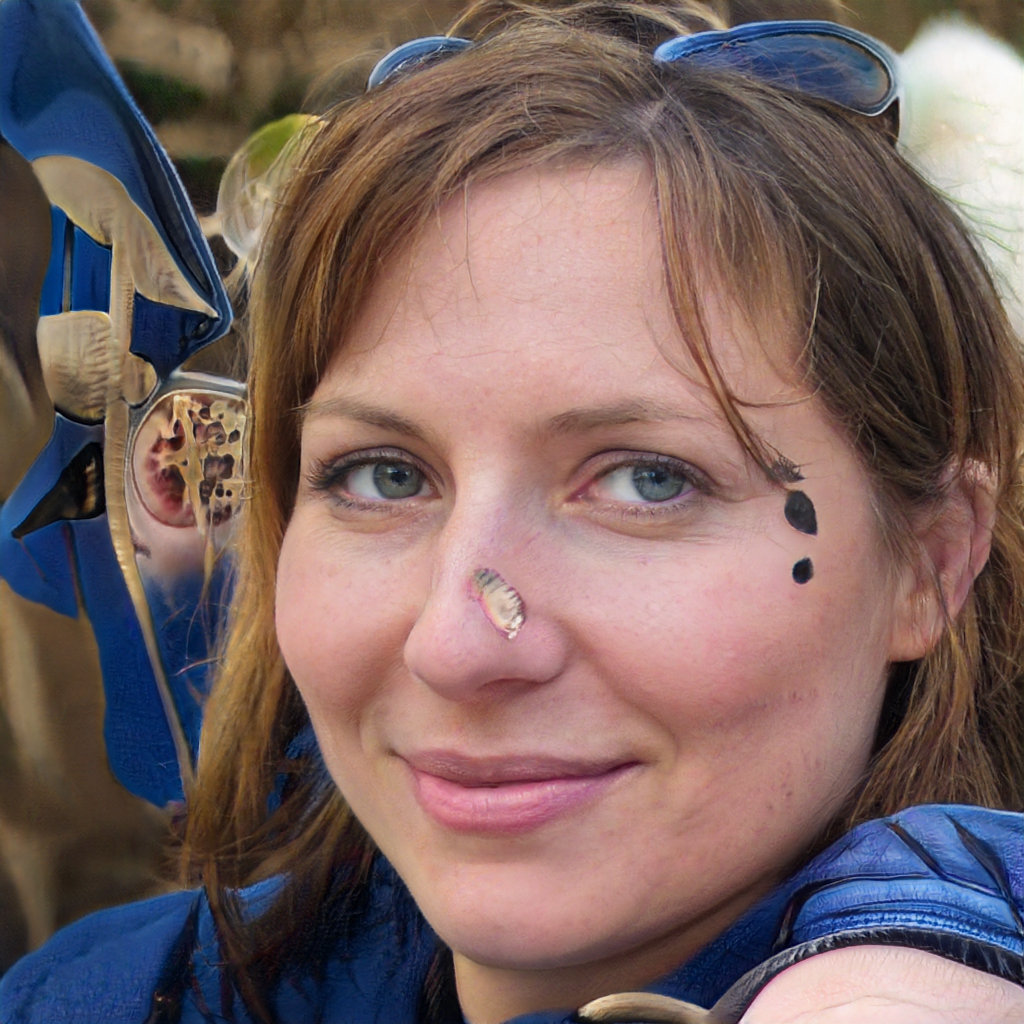
Gender: Female